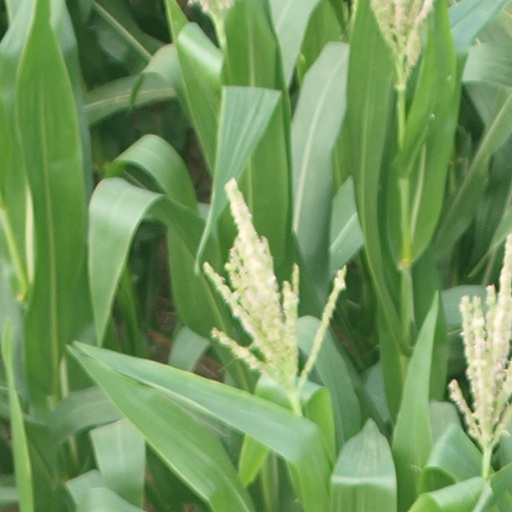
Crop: maize; corn